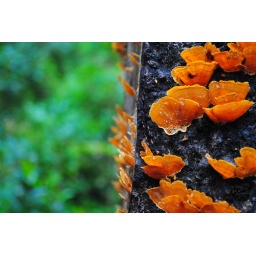
Fungus in the cloud forest